Wynnum, Queensland

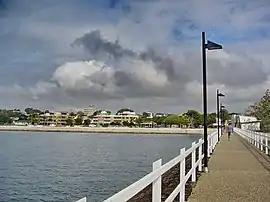
Wynnum foreshore from Wynnum jetty

Wynnum is a coastal suburb in the City of Brisbane, Queensland, Australia. The suburb is a popular destination in Brisbane due to its coastline, jetty and tidal wading pool. In the , Wynnum had a population of 14,036 people. Wynnum and the adjoining suburb Manly were once known as twin towns.